Doreen Ashburnham-Ruffner

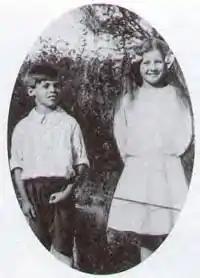

Doreen Ashburnham-Ruffner, GC (13 May 1905 – 4 October 1991) was the youngest British female recipient of the Albert Medal which later became the George Cross.